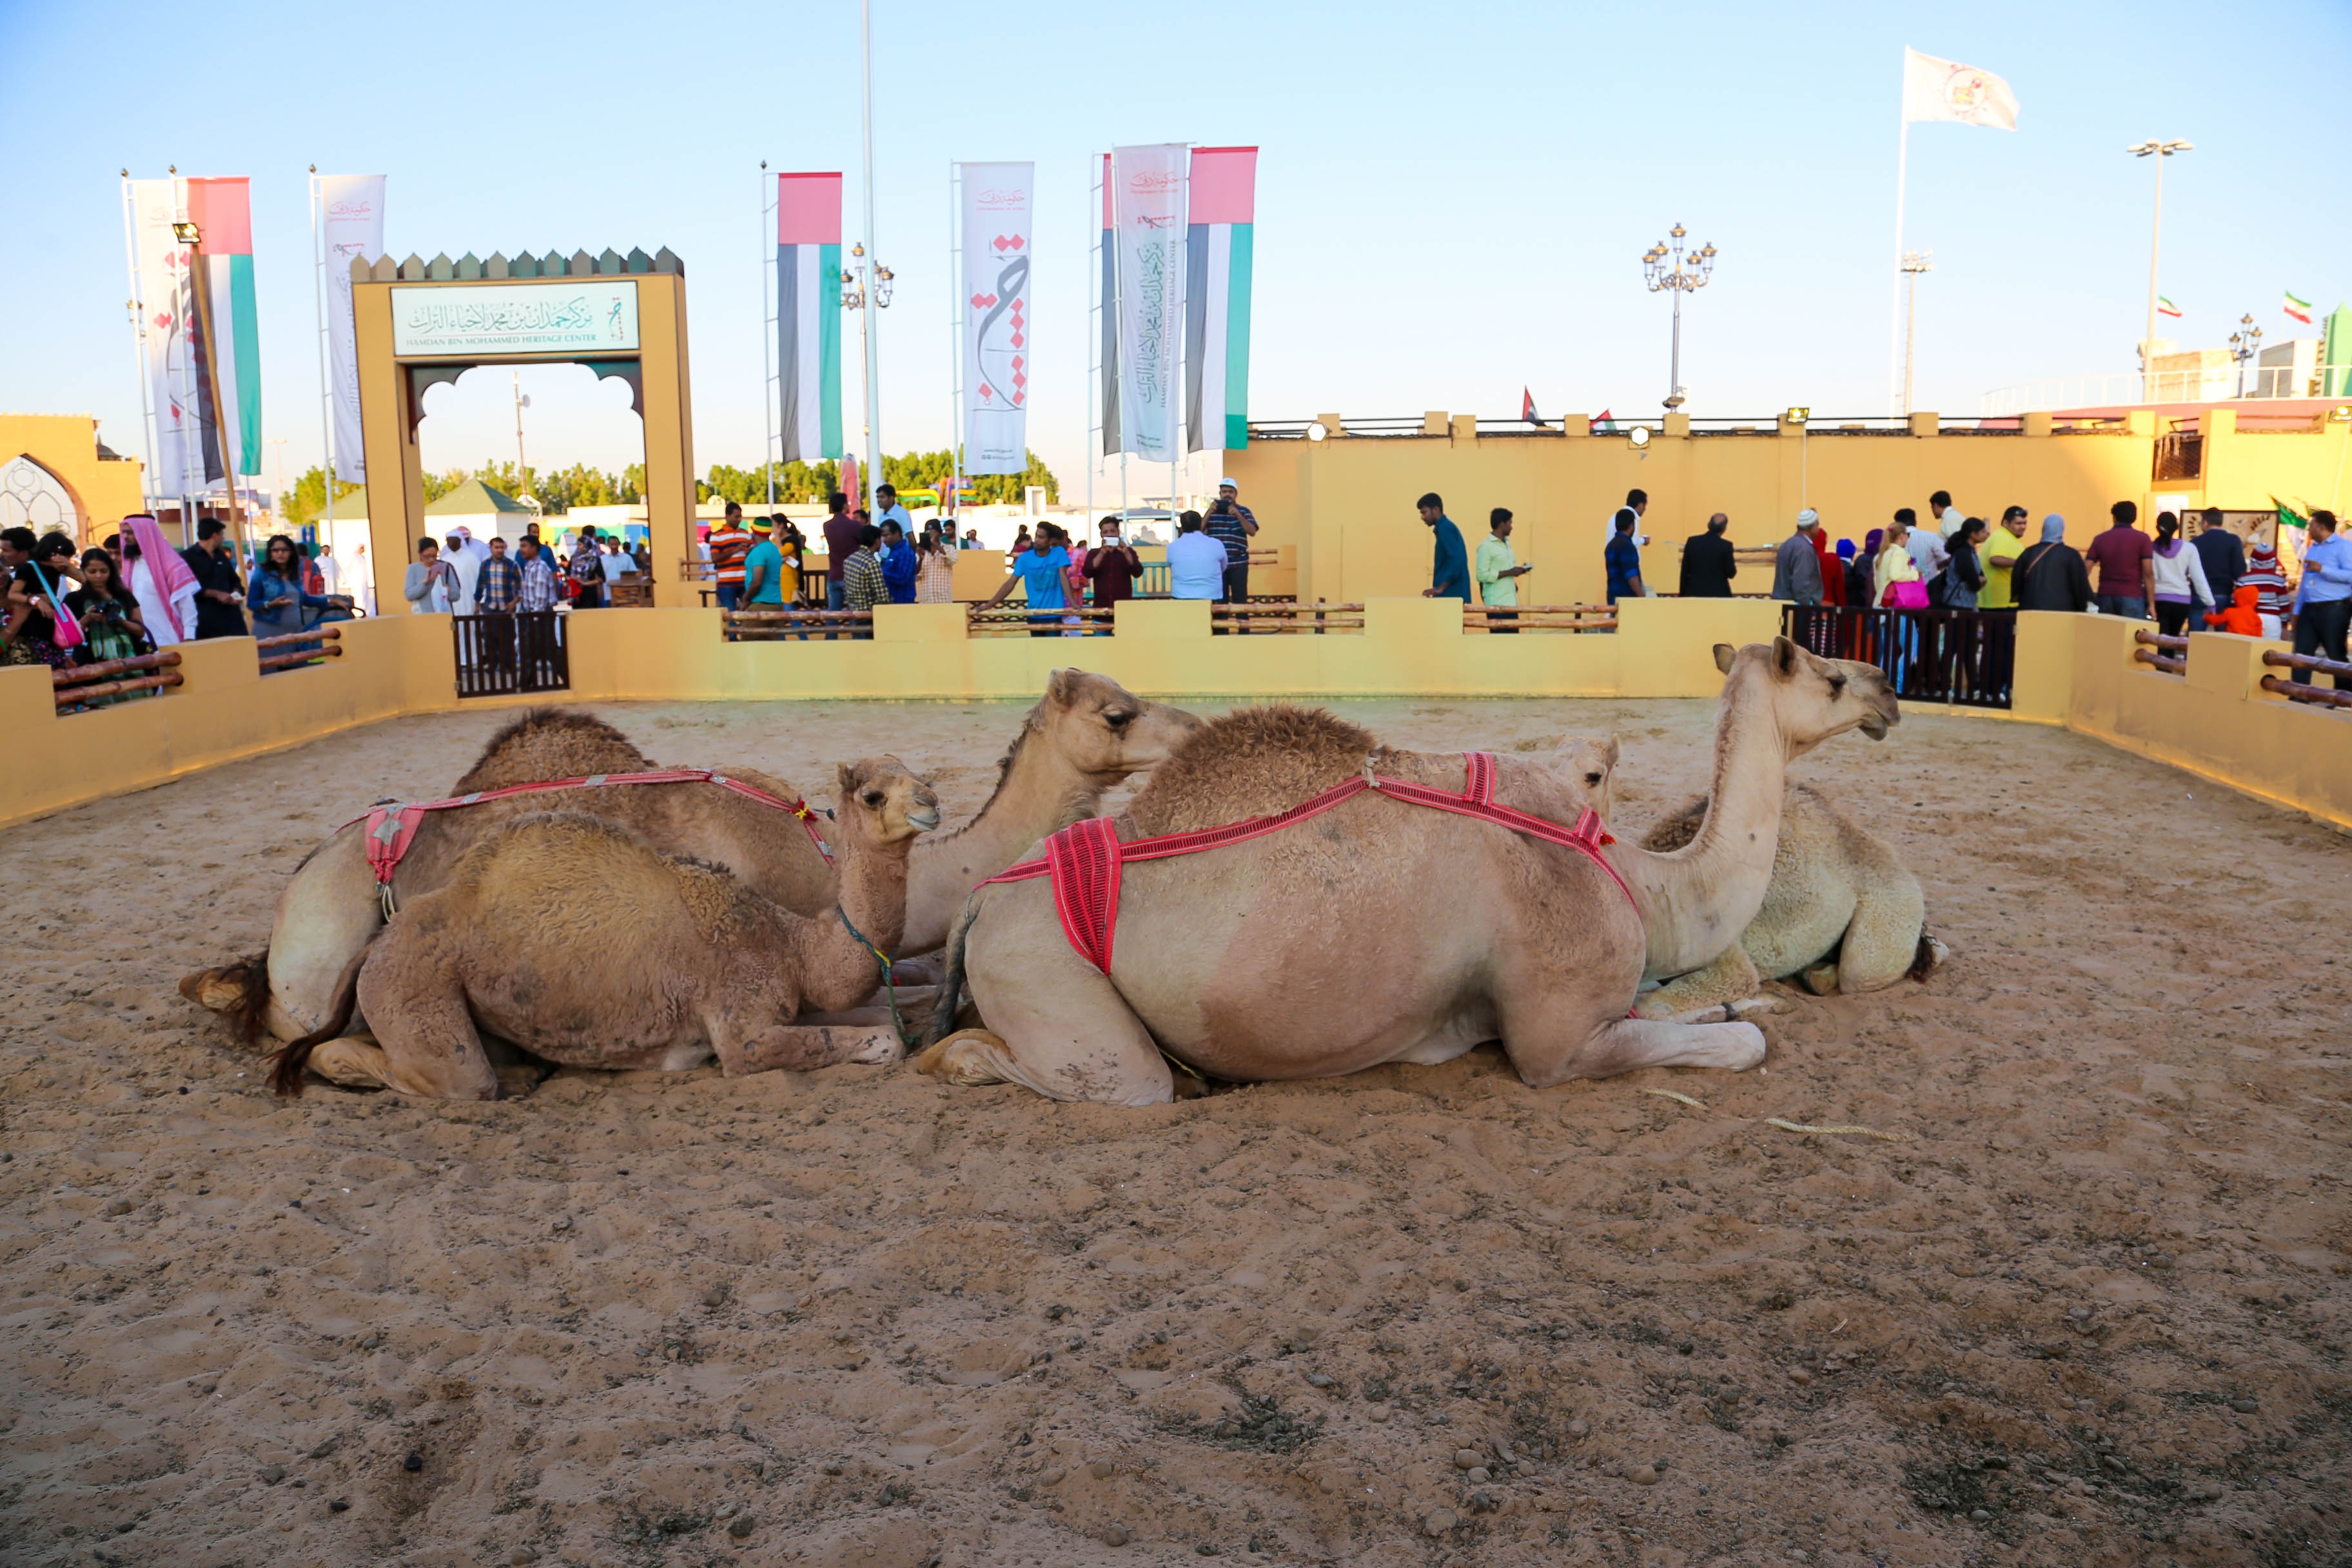
camel, mammal, background, global village